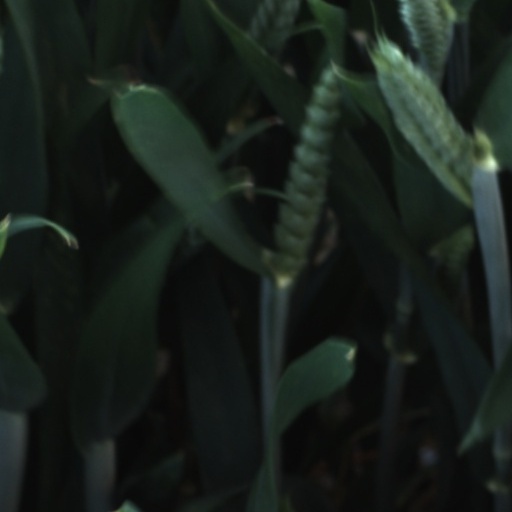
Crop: wheat